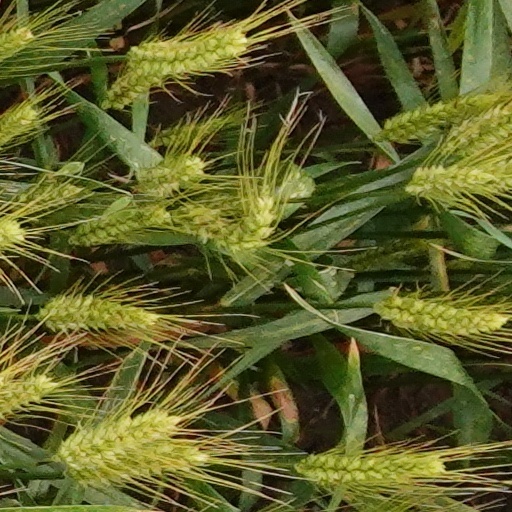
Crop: wheat